Washington, D.C.

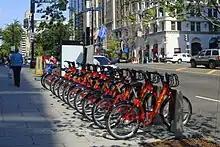
A Capital Bikeshare rental station near McPherson Square

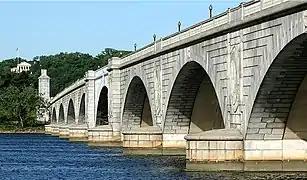
Memorial Bridge, connecting the city across the Potomac River with Arlington County

Washington, D.C. is home to several of the country's and world's most visited museums. In 2022, the National Museum of Natural History and the National Gallery of Art were the two most visited museums in the country. Overall, Washington had eight of the 28 most visited museums in the U.S. in 2022. The same year, the National Museum of Natural History was the fifth-most-visited museum in the world and the National Gallery of Art was the eleventh.